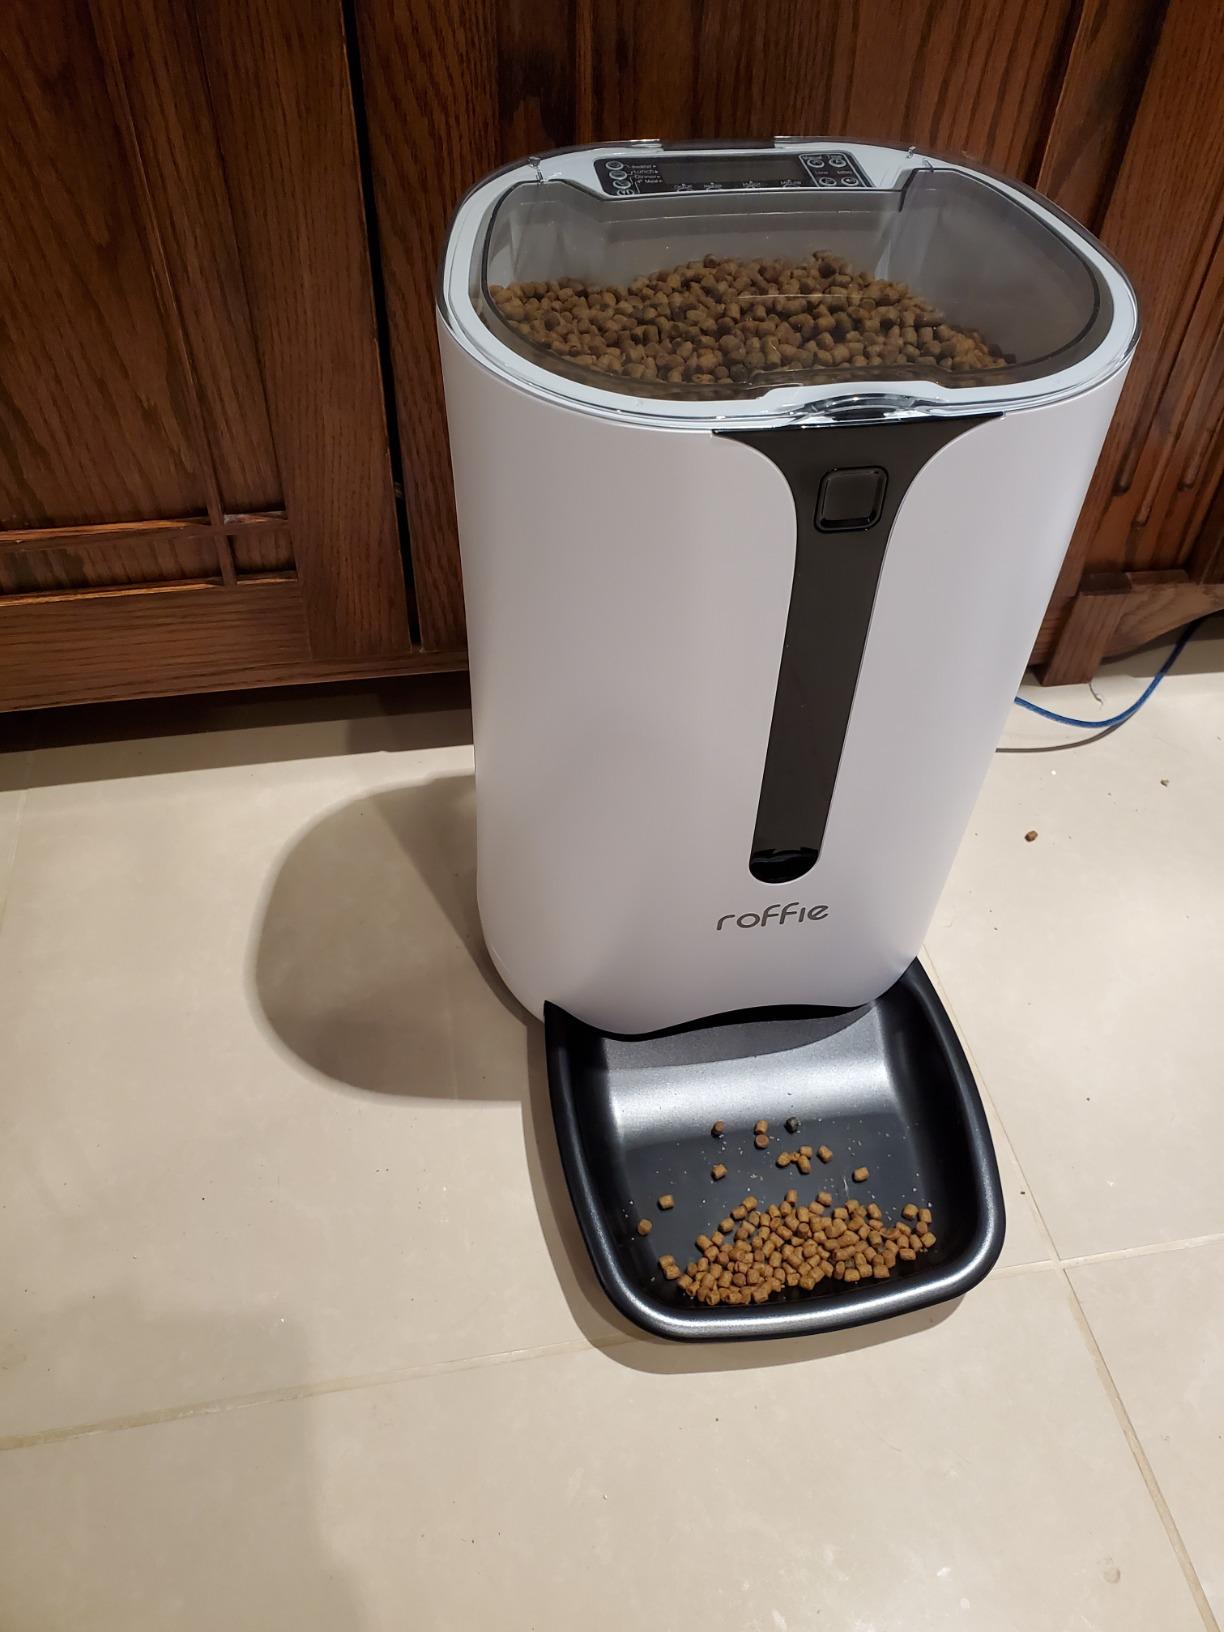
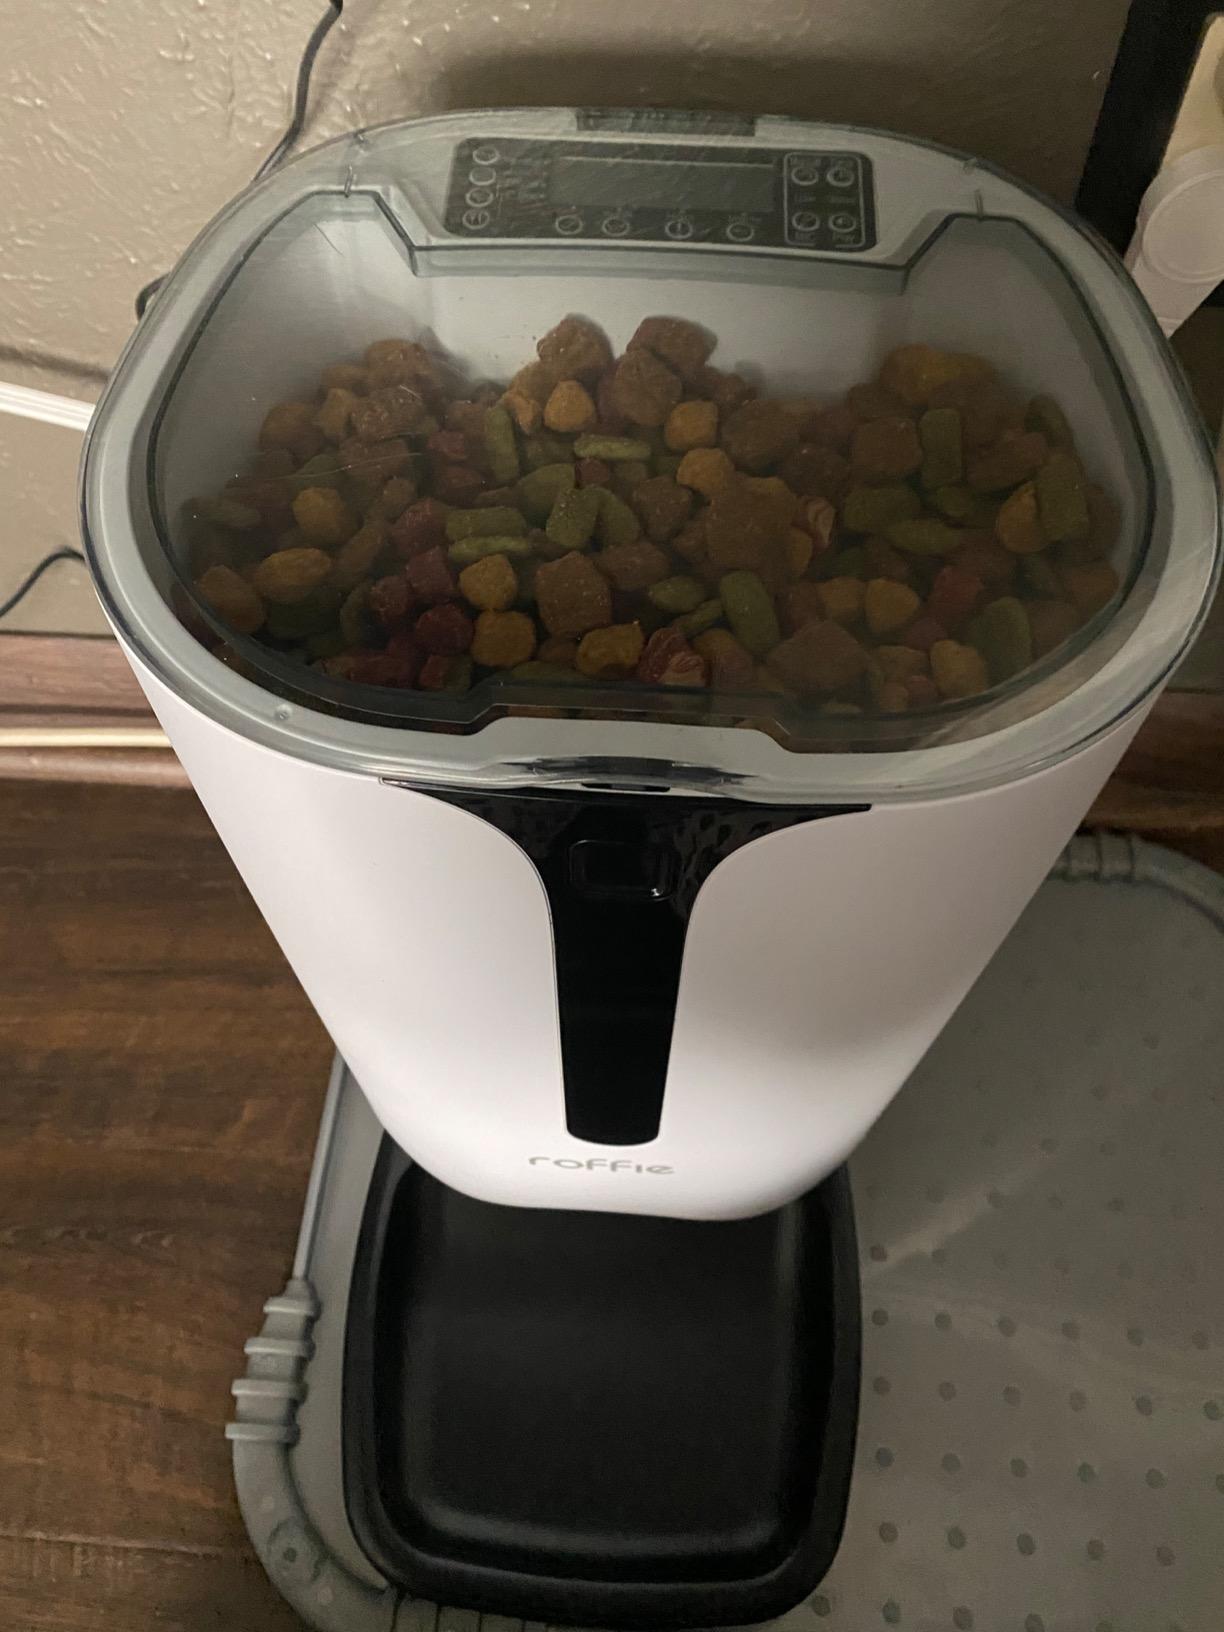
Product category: items_feeder
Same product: yes